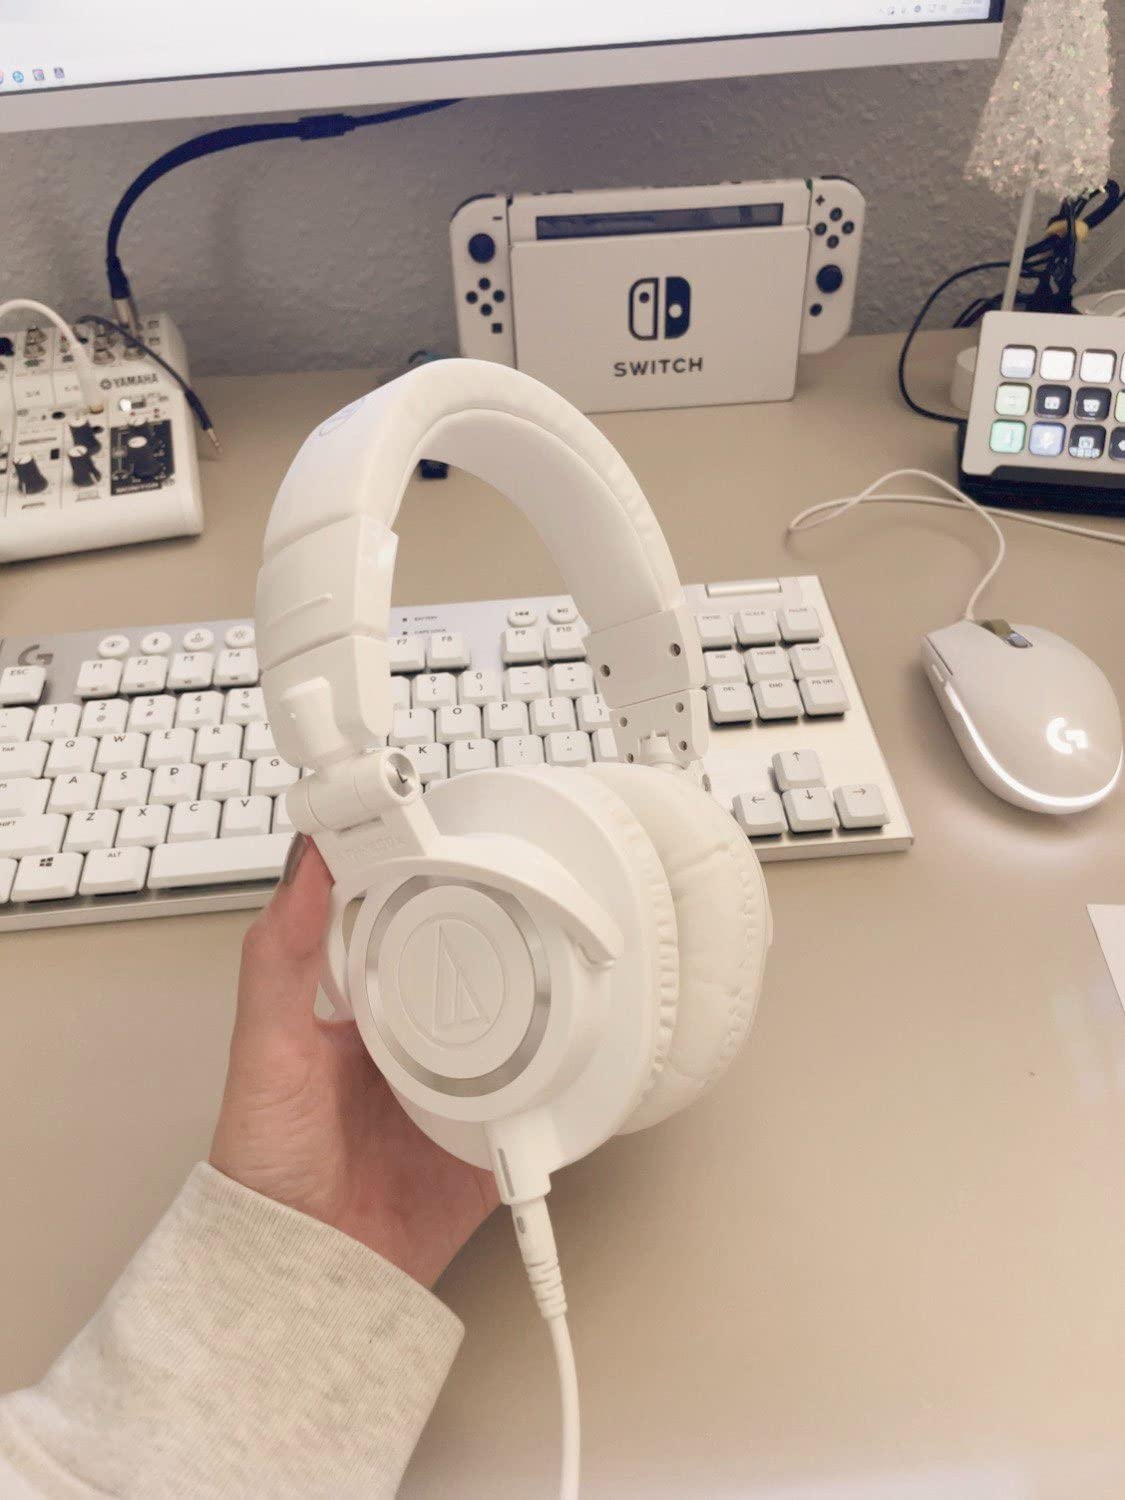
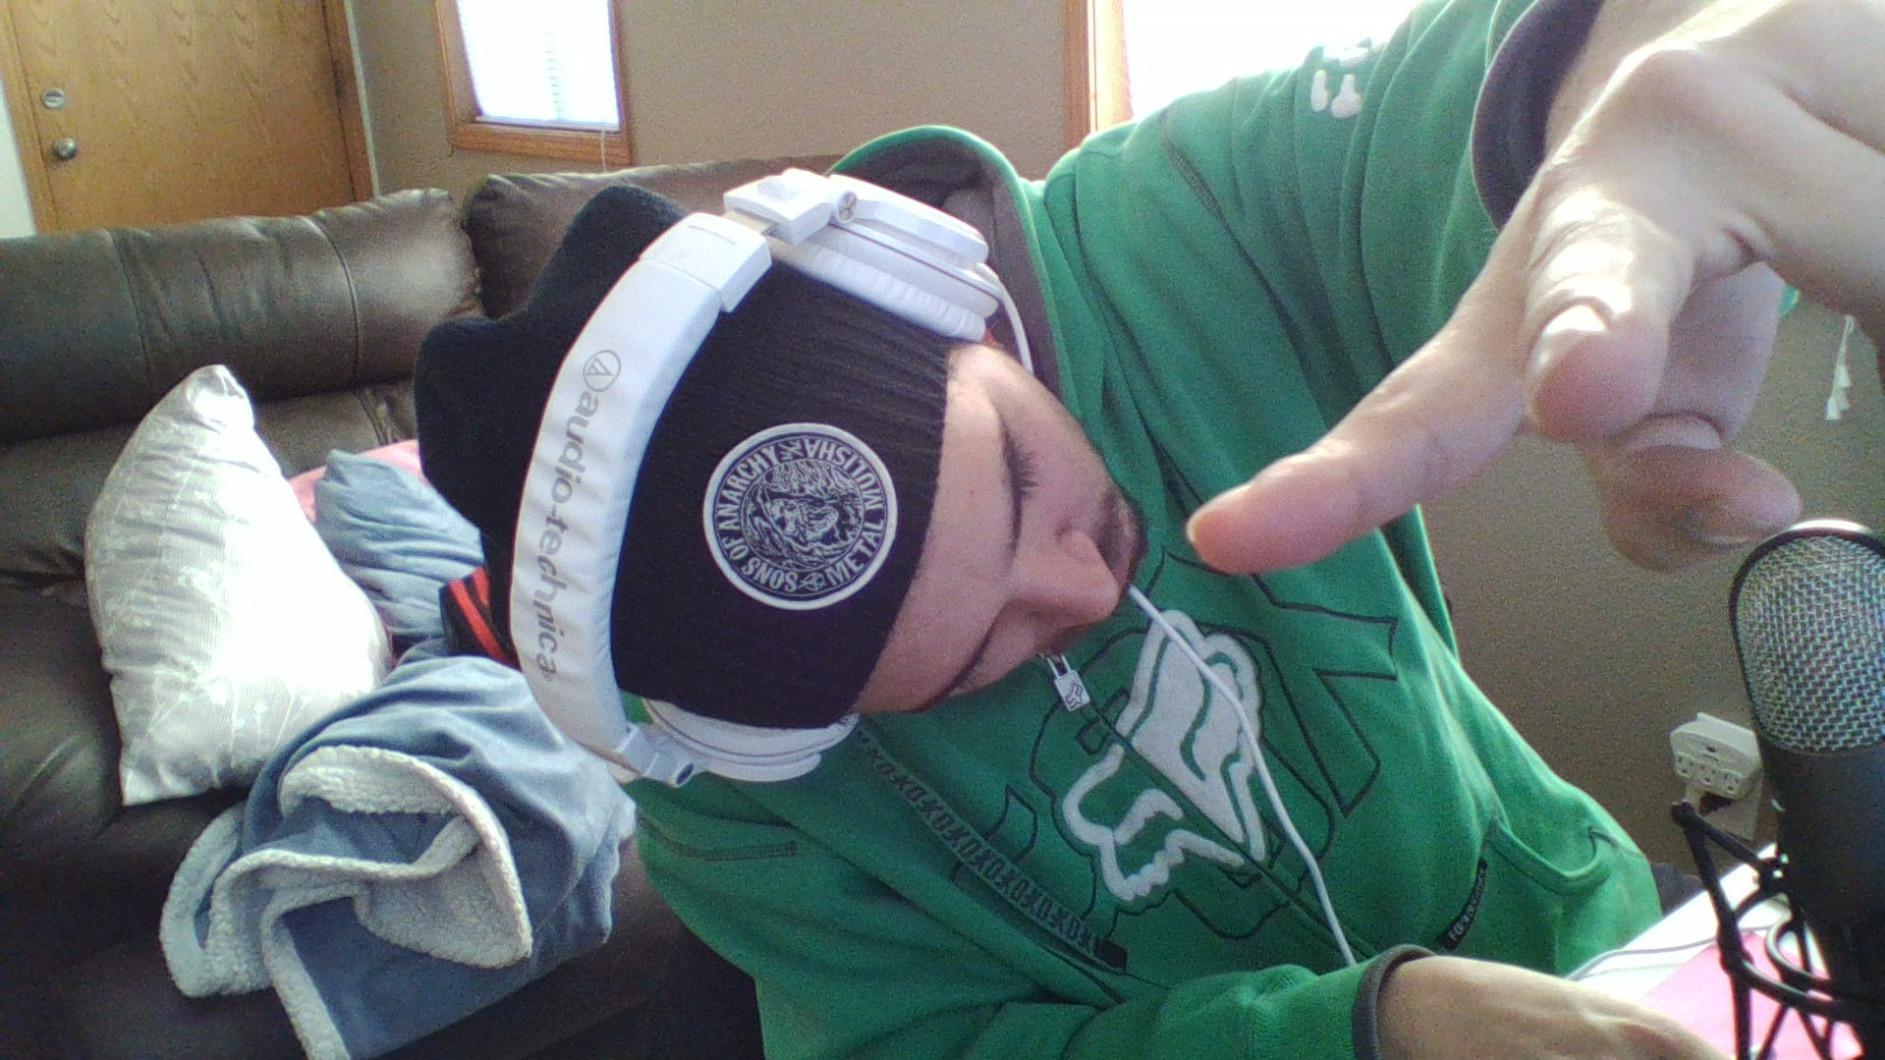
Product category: headphones
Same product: yes